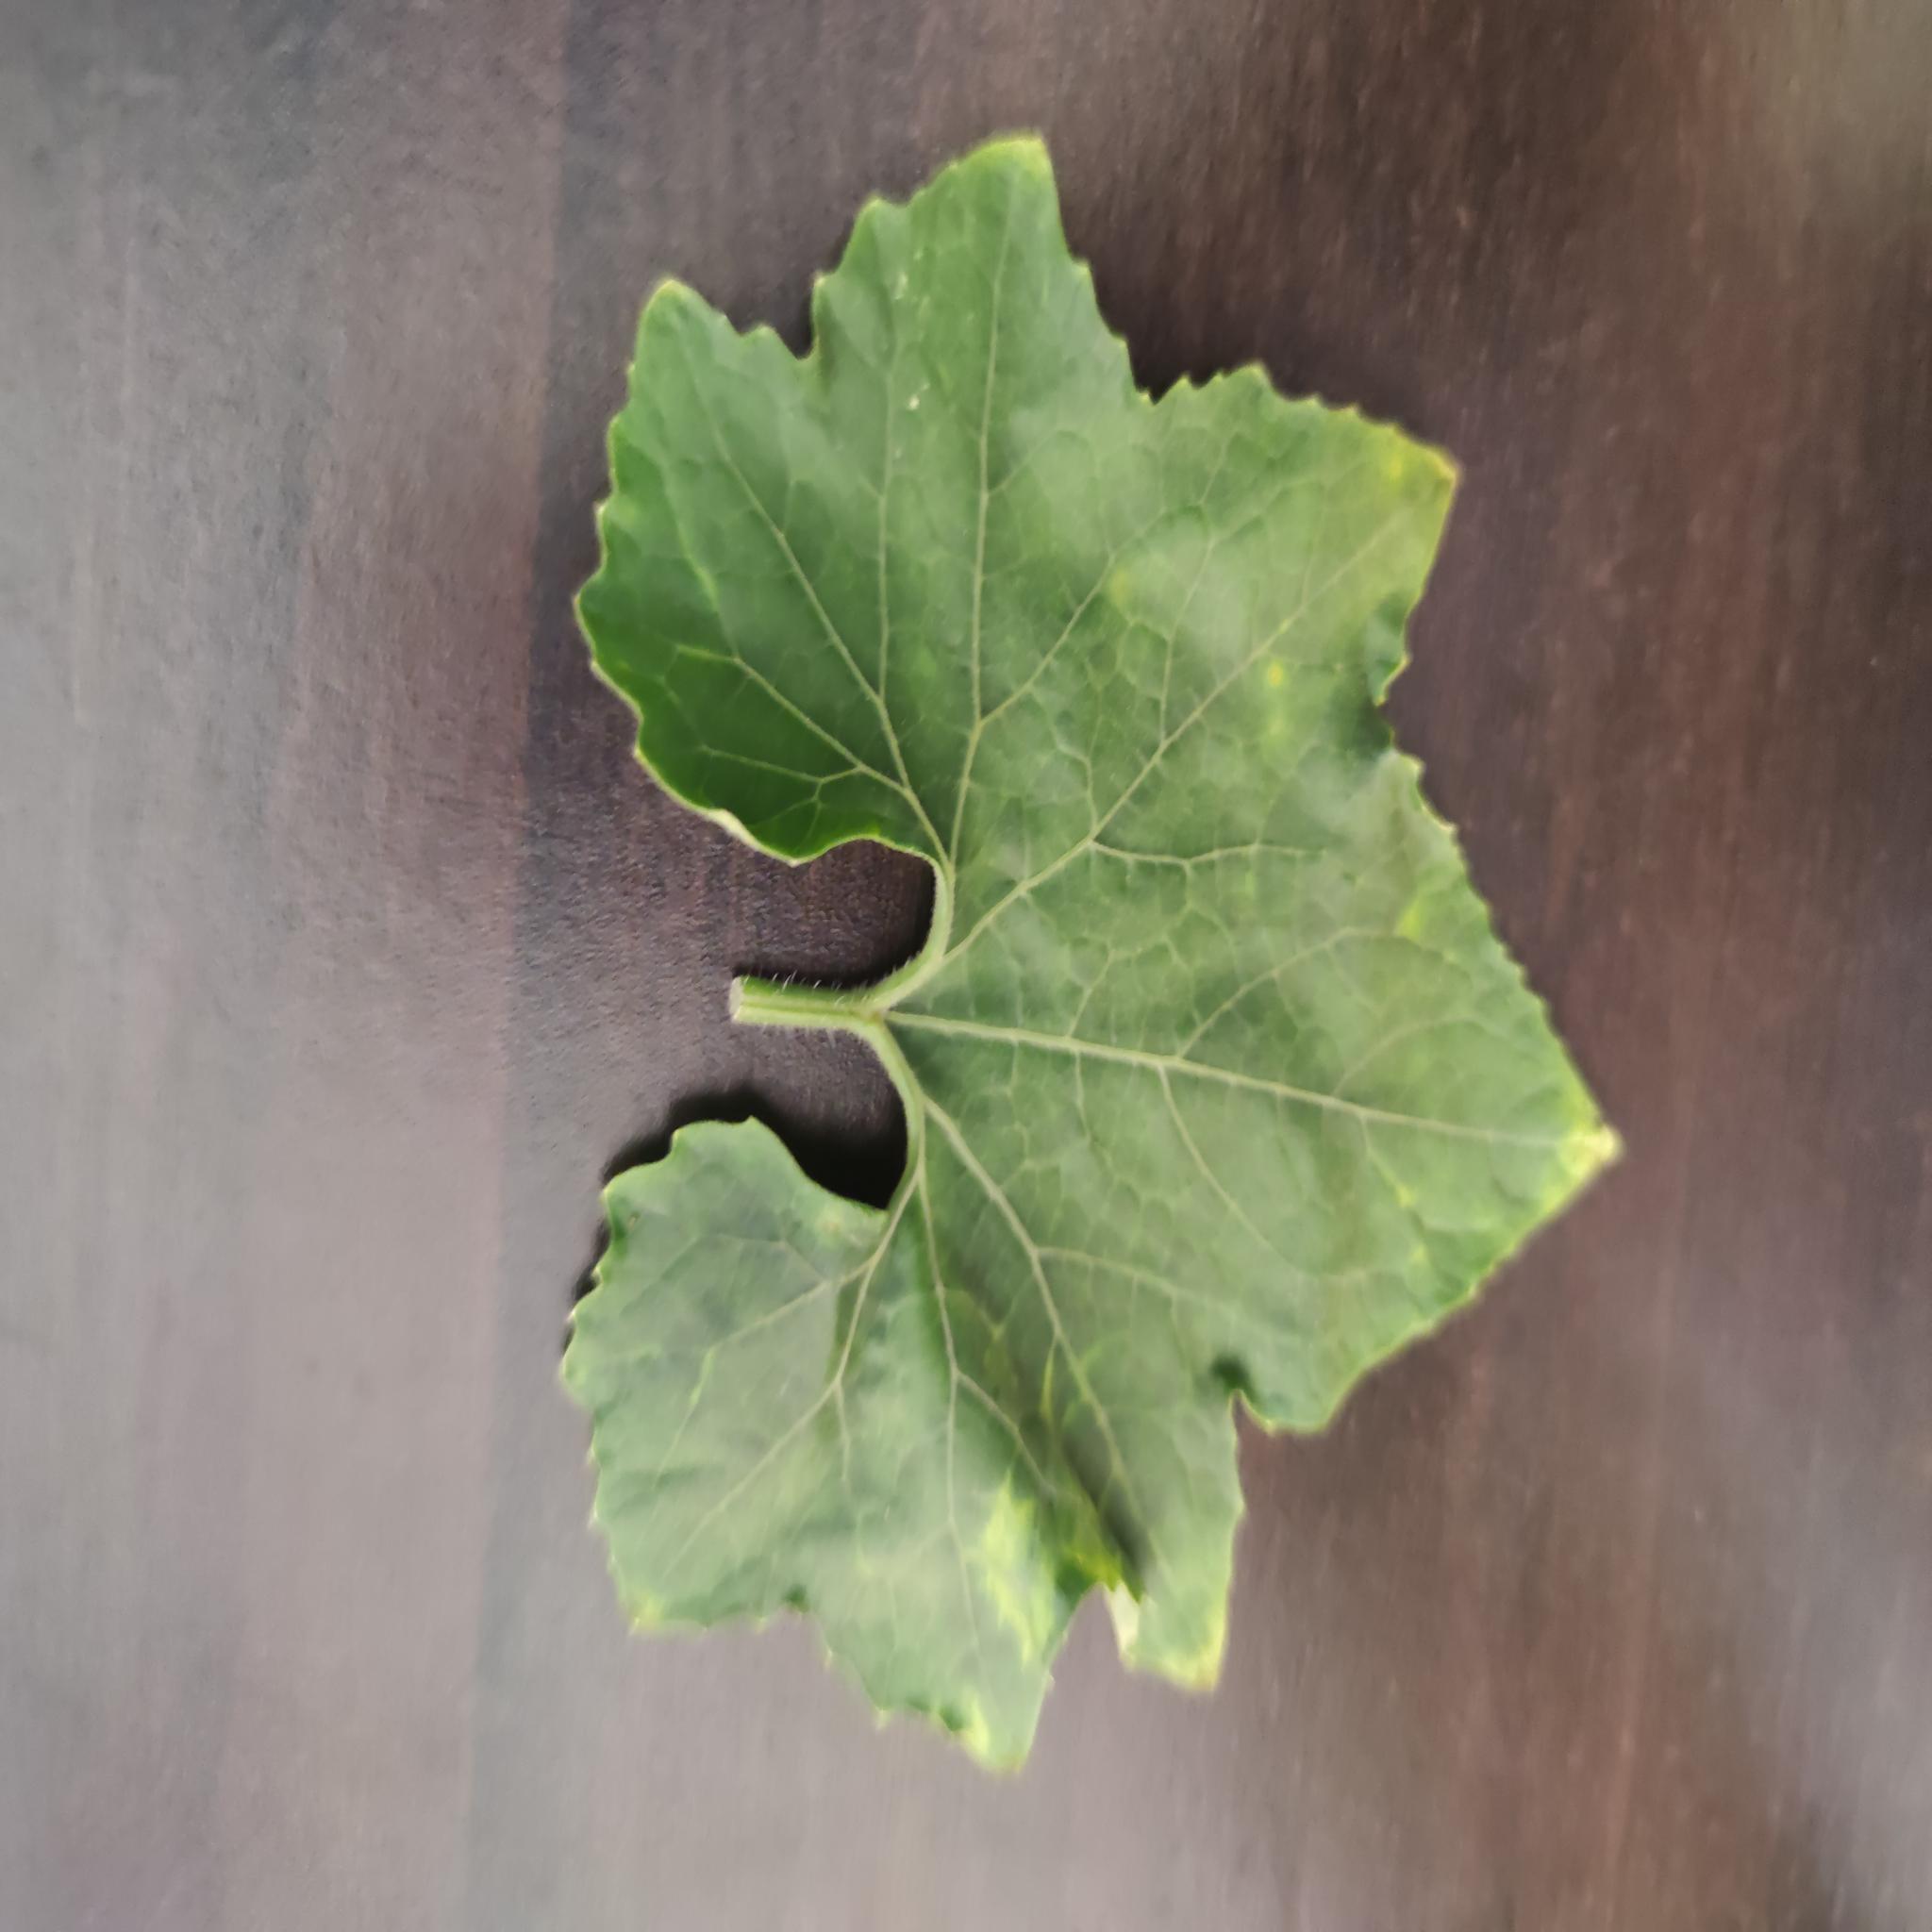
Label: Downy mildew